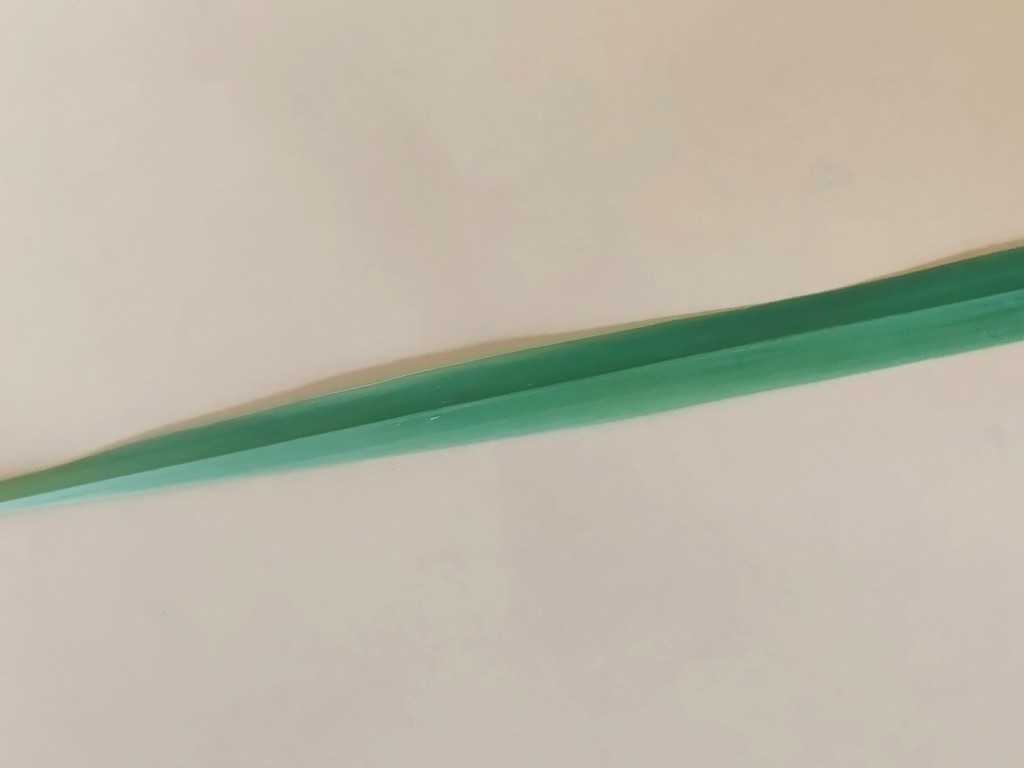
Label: Healthy